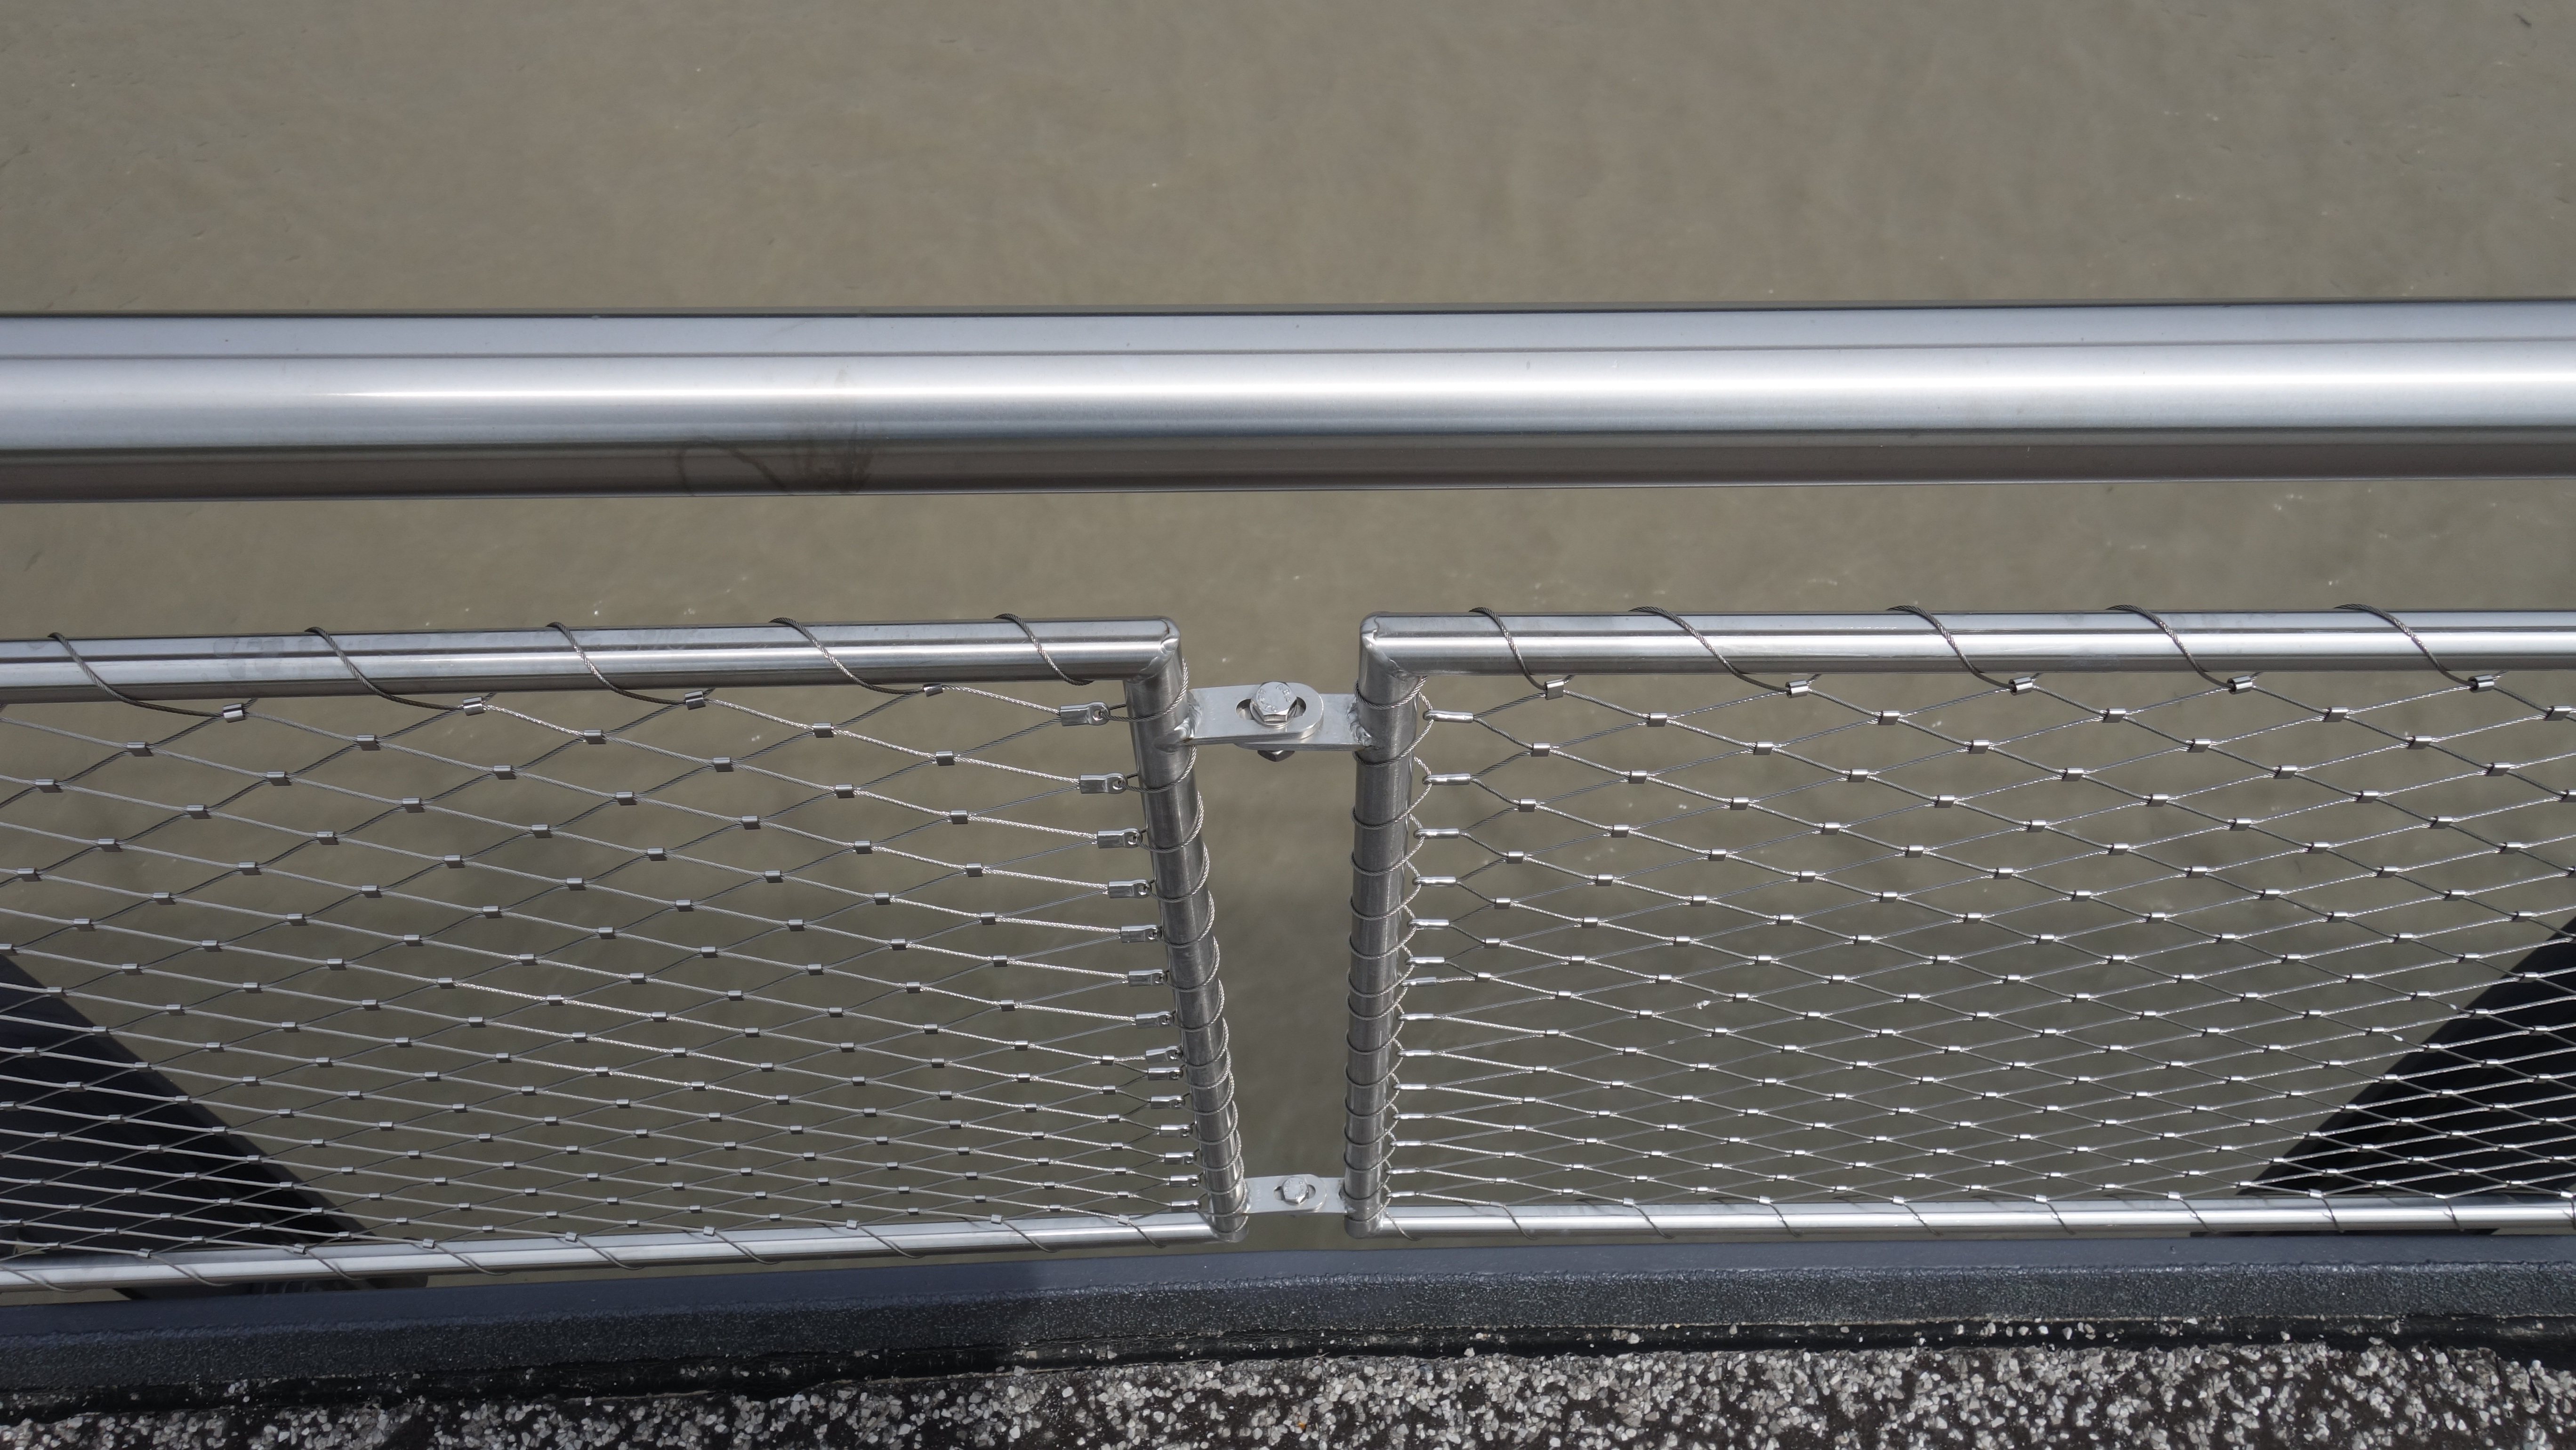
wing, technology, wheel, wire, construction, railing, geometry, metal, material, grille, handrail, bumper, lines, pipes, shiny, screwed, regularly, bicycle frame, bridge railing, bolt connection, automotive exterior